Saint Louis University (Philippines)

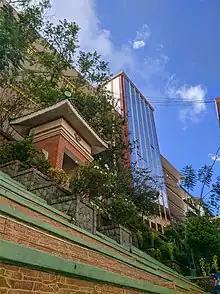
Msgr. Charles Vath Building at the SLU Main Campus

The Msgr. Charles Vath Library is the main library of Saint Louis University, housed in a seven-story building. Inaugurated on Dec. 13, 1974, it is one of the largest libraries north of Manila, housing a variety of print, non-print, electronic and internet based resources, including an American corner. It is also one of the tallest structures in the city.